Omar R. Lopez

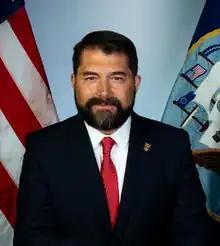
Lopez in 2019

Omar R. Lopez is an American special agent and attorney serving as the sixth civilian director of the Naval Criminal Investigative Service (NCIS) since 2019. He is the first Hispanic American to serve in the role. Lopez was previously the executive assistant director for the NCIS national security directorate.